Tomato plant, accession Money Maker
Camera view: tilt-top (135 deg); turntable rotation: 330 degrees
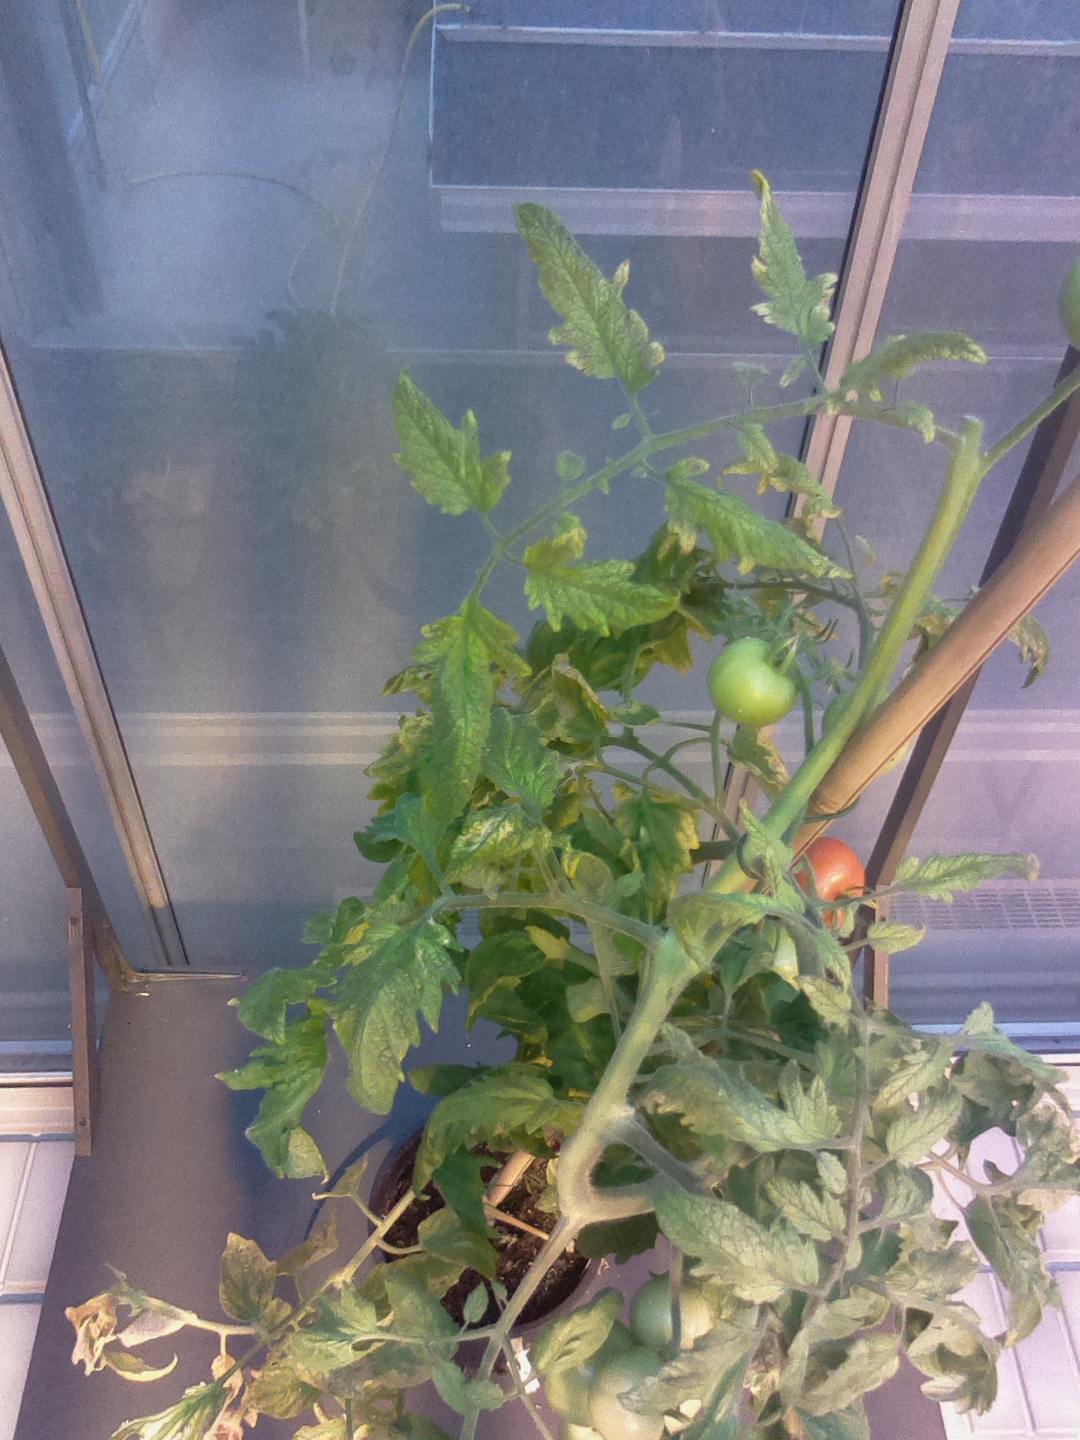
BBCH growth stage 81: 10%-20% of fruits show typical fully ripe color